Waltz Time (1933 film)

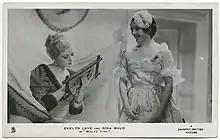

Waltz Time is a 1933 British musical film directed by Wilhelm Thiele and starring Evelyn Laye, Fritz Schulz and Gina Malo. It is an adaptation of the operetta "Die Fledermaus" by Johann Strauss II and Richard Genée.